Paschimbhag copperplate inscription

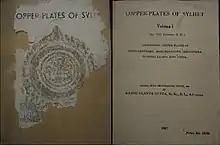
A copy of "Copper-plates of Sylhet" by Kamalakanta Gupta preserved in Bhasha Sainik Matin Uddin Ahmed Museum

In 1961, Kamalakanta Gupta deciphered the inscription with the help of collector Aminur Rashid Chowdhury and the Sylhet Historical and Archaeological Society. In 1967, he published the text in his book "Copper-plates of Sylhet" from Chowdhury's publishing house Lipika Enterprise Limited. Ahmad Hasan Dani, founder of the Bangladesh Asiatic Society, also deciphered the inscription and translated it into English.